Michelle Hunziker

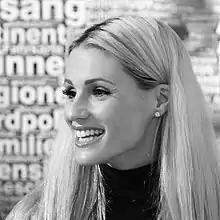
Hunziker at the Frankfurt Book Fair in 2018

Michelle Yvonne Hunziker (born 24 January 1977) is a Swiss-Italian television presenter and former model.